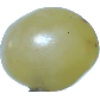
Label: Grape White 1